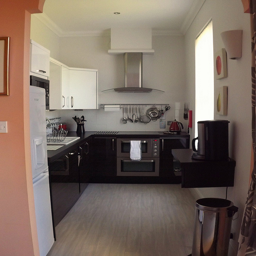
A white kitchen filled with appliances and dishes.
A kitchen with a stove sing and refrigerator in it.
A narrow kitchen looks sharp with shiny black lower cabinets.
Long hallway that leads to the kitchen .
a small kitchen with black and white cupboards